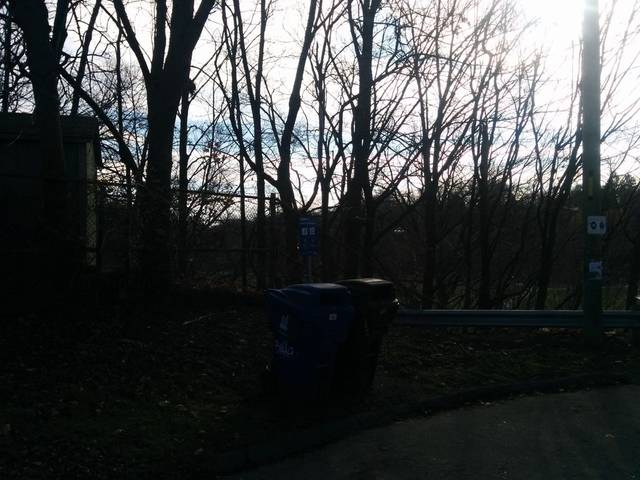
Region: Canada
Coordinates: 43.605, -79.557